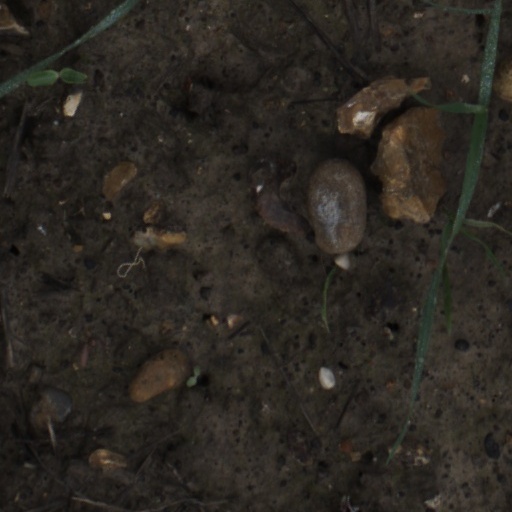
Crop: wheat